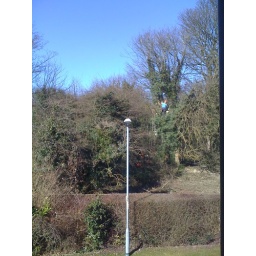
Unfortunately, it looks like the wood next to our house is about to be redeveloped. Men in trees with chainsaws.